List of resurrected species

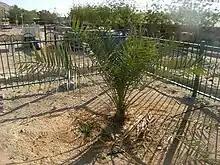
Methuselah, a revived Judean date palm

The Judean date palm is a cultivar of the date palm ("Phoenix dactylifera") that is historically endemic to ancient Judea (modern-day Israel and Palestine). It is genetically unique, and closely related to modern Iraqi and Moroccan varieties. Between 1963 and 1991, archaeologists discovered Judean date seeds in excavation sites. Through radiocarbon dating, they were determined to be between 1,900 and 2,300 years old. In 2008, researchers at the Arava Institute for Environmental Studies began to germinate the seeds.